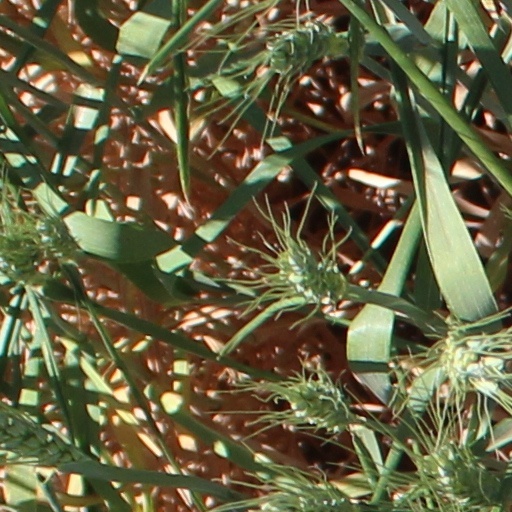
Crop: wheat